San Giorgio su Legnano

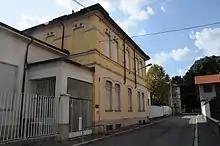
Kindergarten in San Giorgio su Legnano

In San Giorgio su Legnano there are some buildings of historical interest. The oldest, among those owned by the municipality, is the former town hall of San Giorgio su Legnano. Born as a home of elementary schools and municipal offices and situated in "via Gerli", it was inaugurated in 1892. It also housed classrooms until 1929, when the new schools were inaugurated. He served as a town hall until 1992.